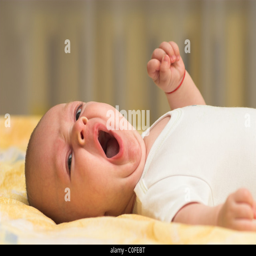
little baby is yawning in a bed